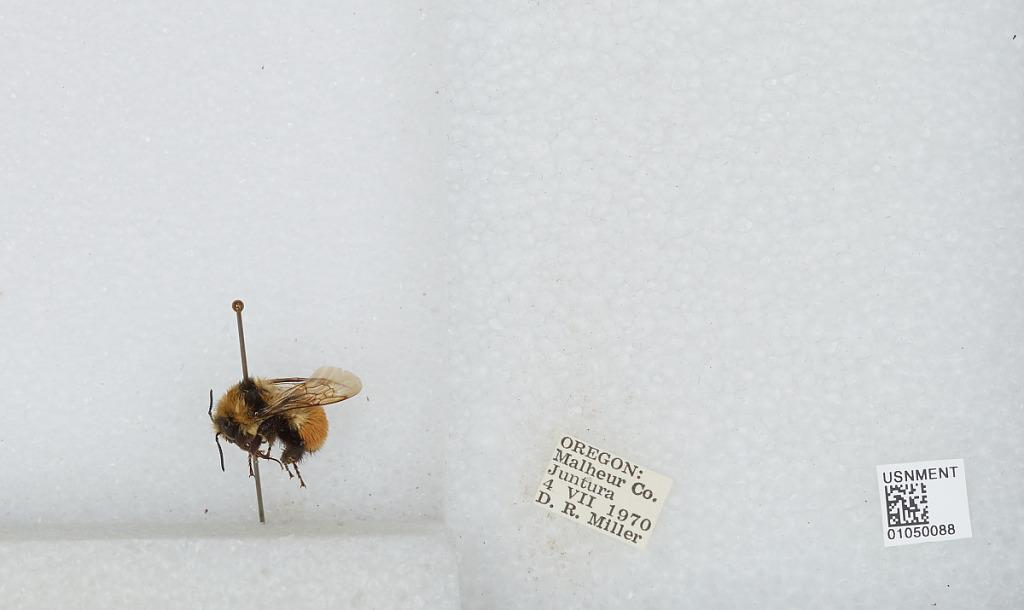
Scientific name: Bombus sp.
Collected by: D. Miller
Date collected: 1970-7-4
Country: United States
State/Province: Oregon
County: Malheur
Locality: Juntura
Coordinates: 43.7447, -118.079